Lord William Beresford

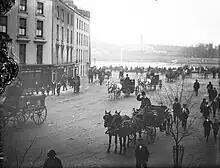
Lord William Beresford's funeral, 3 January 1901

Lord William Beresford became a member of the staff of the Viceroy of India. He won the Viceroy's cup at the Calcutta Turf Club in 1881 with his black gelding Camballo.